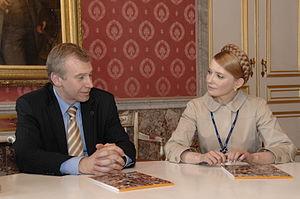
Les relations entre la Belgique et l'Ukraine sont établies en 1992 peu de temps après l'indépendance de l'Ukraine vis-à-vis de l'URSS. La Belgique a une ambassade à Kiev tandis que l'Ukraine a une ambassade à Bruxelles et deux consulats honoraires à Anvers et Mons. La Belgique a reconnu l'Holodomor.